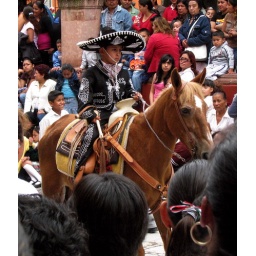
Young boy on horse in parade